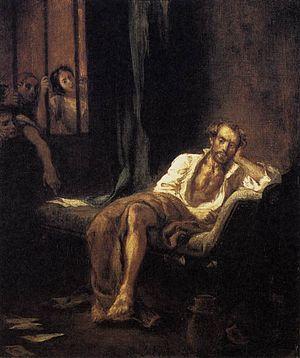
Tasso, Lamento e Trionfo S.96 est un poème symphonique composé par Franz Liszt en 1849. Il le révisera en 1850 - 1851 et de nouveau en 1854. Il est le 2ᵉ des 13 poèmes symphoniques écrits par le musicien durant son séjour à Weimar.
Torquato Tasso, connu en français sous l'appellation Le Tasse, est un poète italien, né le 11 mars 1544 à Sorrente, mort le 25 avril 1595 à Rome, passé à la postérité pour son épopée, La Gerusalemme liberata, poème épique où il dépeint, à la manière des romans de chevalerie, les combats qui opposèrent les chrétiens aux musulmans à la fin de la Première croisade, au cours du siège de Jérusalem. Souffrant depuis ses 30 ans de maladie mentale, il mourut alors que le pape allait le couronner « roi des poètes ». Jusqu'au début du XIXᵉ siècle, Le Tasse fut l'un des poètes les plus lus en Europe : Jean-Jacques Rousseau fut un de ses admirateurs ; il aimait lire et relire Le Tasse, dont il cite un vers dans Les Rêveries du promeneur solitaire. Auguste Comte en fit le représentant de la littérature épique moderne dans son calendrier positiviste, et Simone Weil voyait dans la « Jérusalem délivrée » l'une des plus hautes expressions de l'espérance chrétienne.